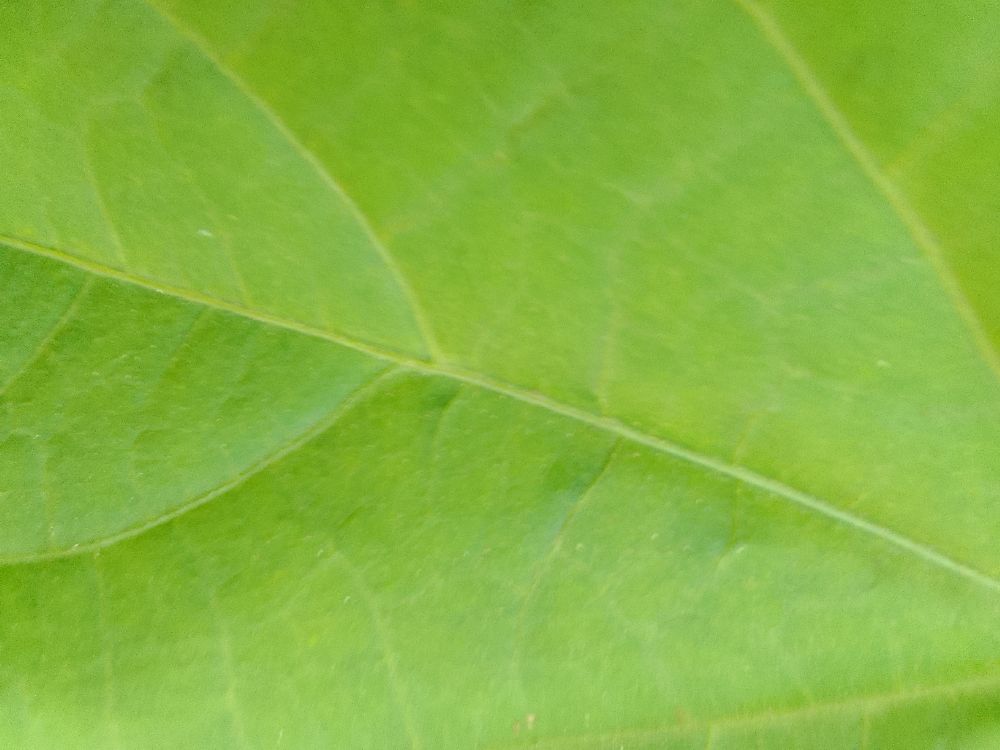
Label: healthy